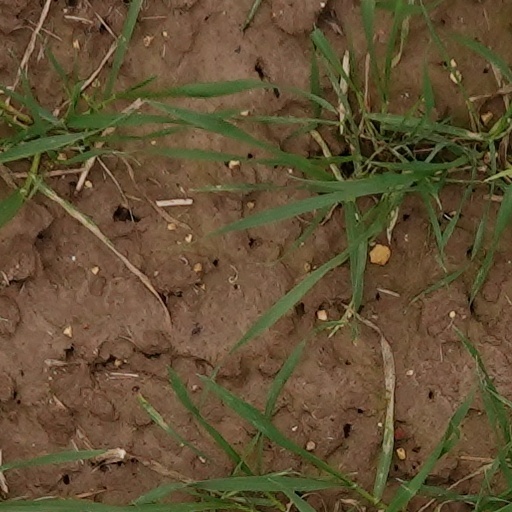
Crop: wheat